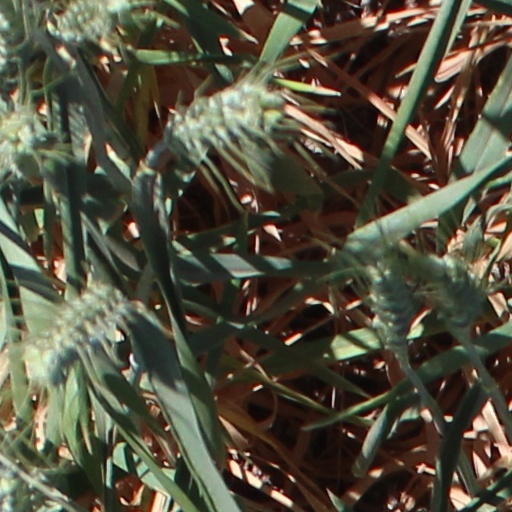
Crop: wheat